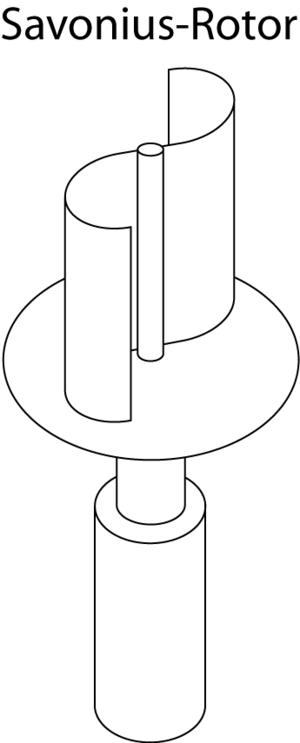
Le rotor de Savonius est une éolienne à axe vertical inventée par l'ingénieur finlandais Sigurd Savonius en 1924 et brevetée en 1929.
Une éolienne est un dispositif qui transforme l'énergie cinétique du vent en énergie mécanique, dite énergie éolienne, laquelle est ensuite le plus souvent transformée en énergie électrique. Les éoliennes produisant de l'électricité sont appelées aérogénérateurs, tandis que les éoliennes qui pompent directement de l'eau sont parfois dénommées éoliennes de pompage ou pompe à vent. Une forme ancienne d'éolienne est le moulin à vent.